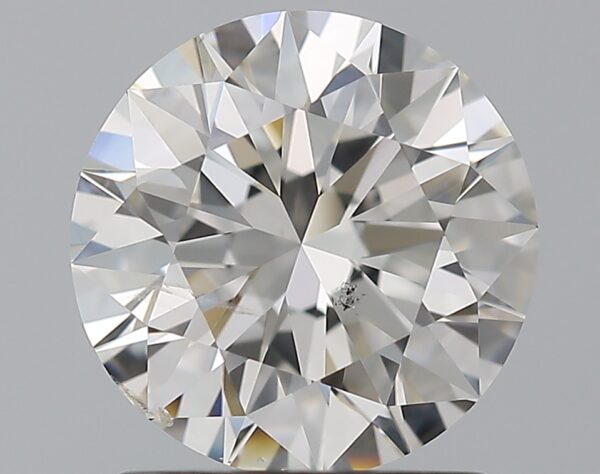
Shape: round
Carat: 1.51
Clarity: SI2
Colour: G
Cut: EX
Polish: EX
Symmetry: EX
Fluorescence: N
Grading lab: GIA
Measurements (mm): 7.32 x 7.38 x 4.57